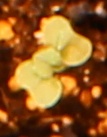
Label: Canola